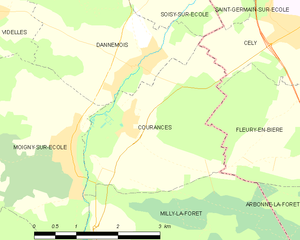
Carte des communes françaises Courances